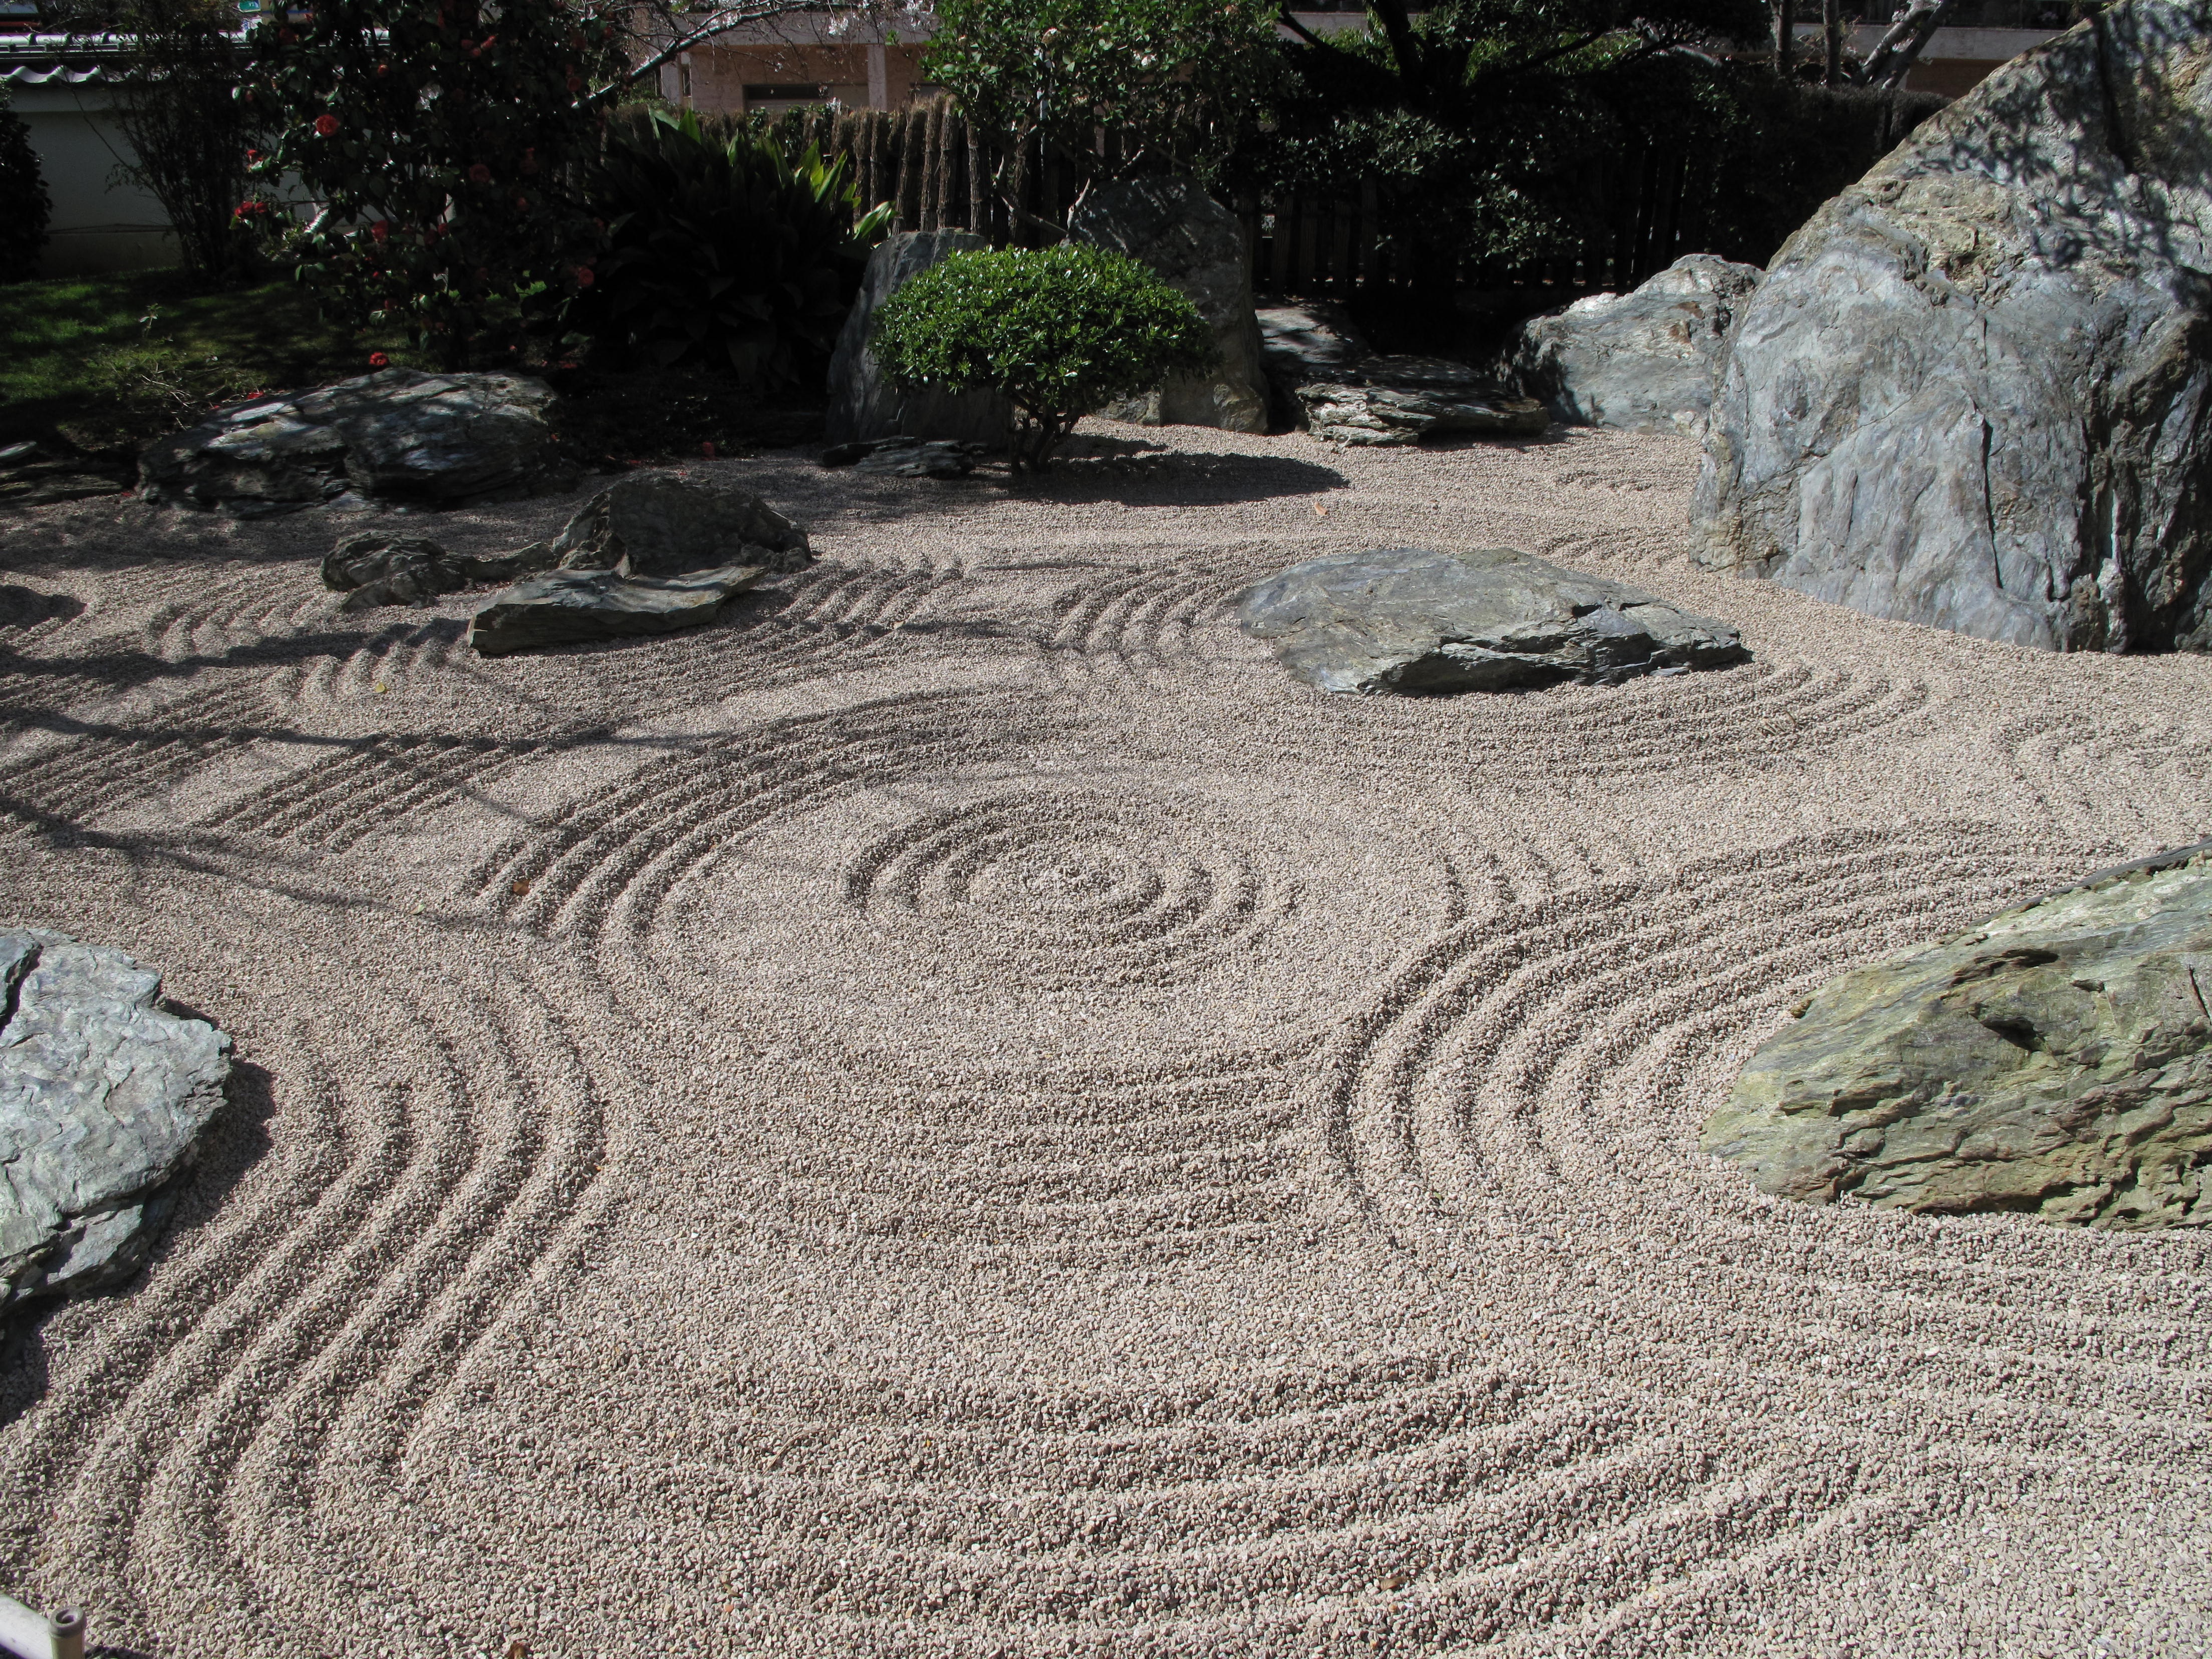
landscape, rock, floor, cobblestone, stone, walkway, dry, tranquil, peaceful, serene, soil, garden, material, zen, landscaping, japanese, monaco, flooring, road surface, outdoor structure, flagstone